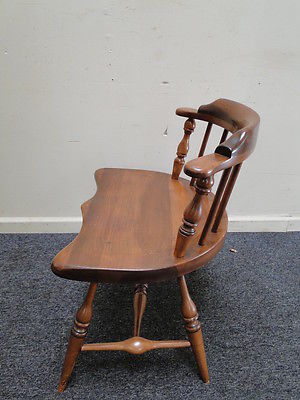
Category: chair